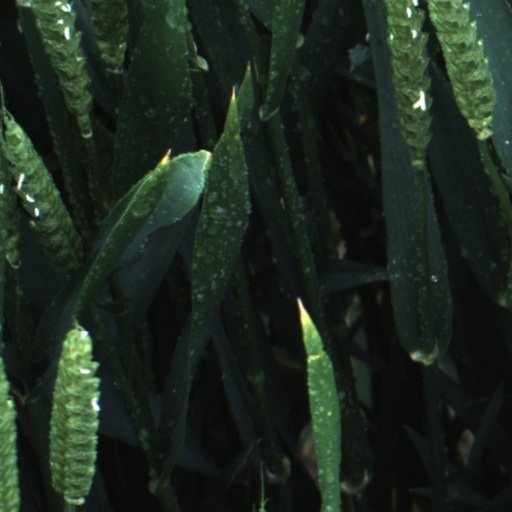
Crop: wheat